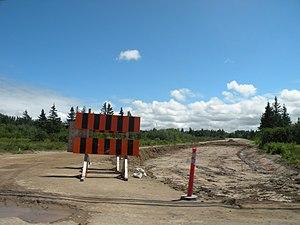
Construction d'une bretelle d'accès de la route 11 à Caraquet, au Nouveau-Brunswick (Canada).
L'histoire de la ville de Caraquet, dans la province canadienne du Nouveau-Brunswick, commence il y a environ six mille ans, lorsque des Paléoaméricains auraient commencé à utiliser les lieux comme campement. Après avoir été visitée à partir du XIIIᵉ siècle par divers pêcheurs et marchands européens, le Breton Gabriel Giraud dit Saint-Jean fonda la ville vers 1731.
La route 11 est la deuxième plus longue route provinciale au Nouveau-Brunswick avec une longueur de 429,9 km. Elle est en fait majoritairement une autoroute à accès limité à voies conjointes. Son tracé est assez compliqué, car il sert principalement la côte est et le nord de la province. Elle est surnommée la Route du littoral acadien et dessert notamment les villes et villages majoritairement acadiens du Nouveau-Brunswick.